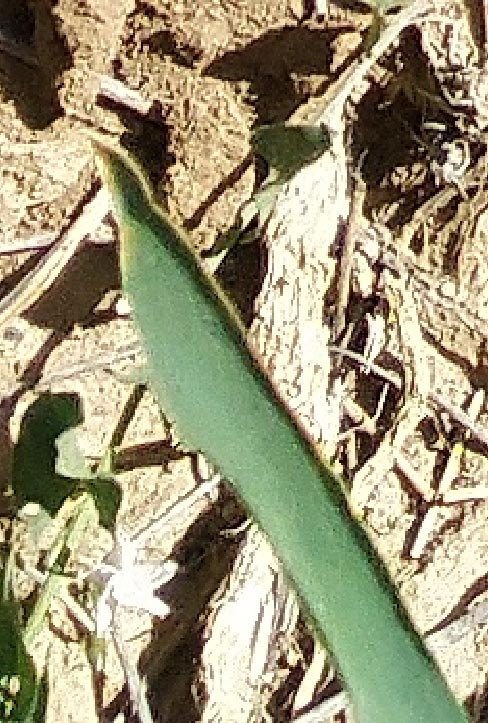
Label: Wheat___Healthy